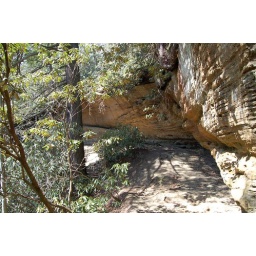
in the grays arch area of the red river gorge.nikon D-50